Heine (crater)

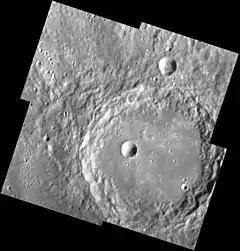
MESSENGER NAC mosaic of Heine

Heine is a crater on Mercury, with a diameter of 73 kilometers. Its name was adopted by the International Astronomical Union (IAU) in 1979. Heine is named for the German poet Heinrich Heine, who lived from 1797 to 1856.